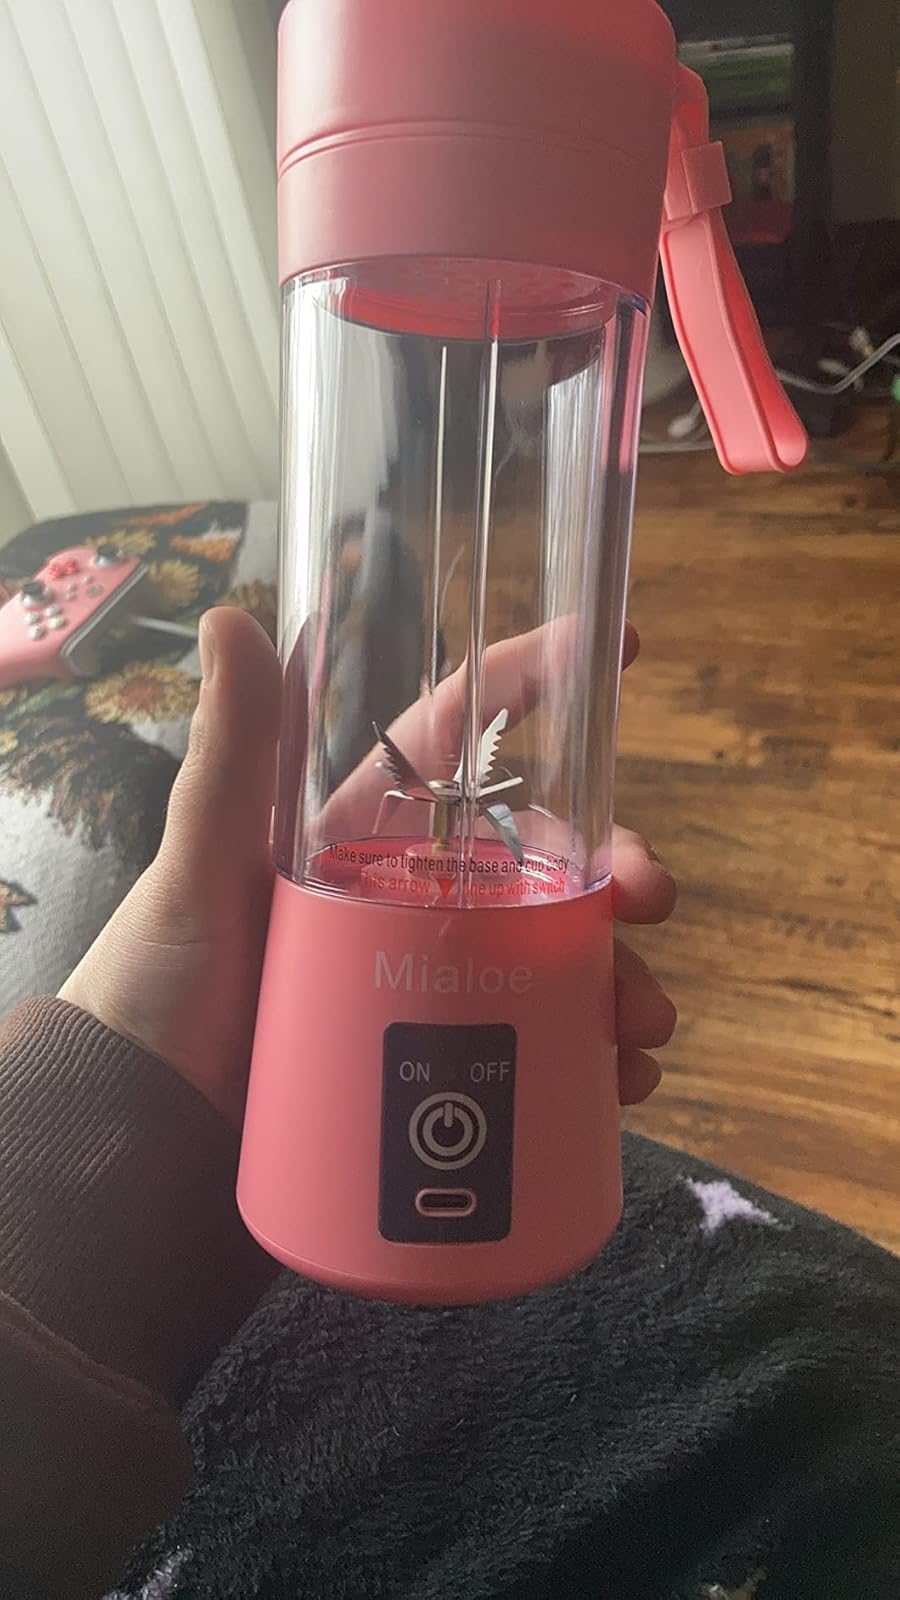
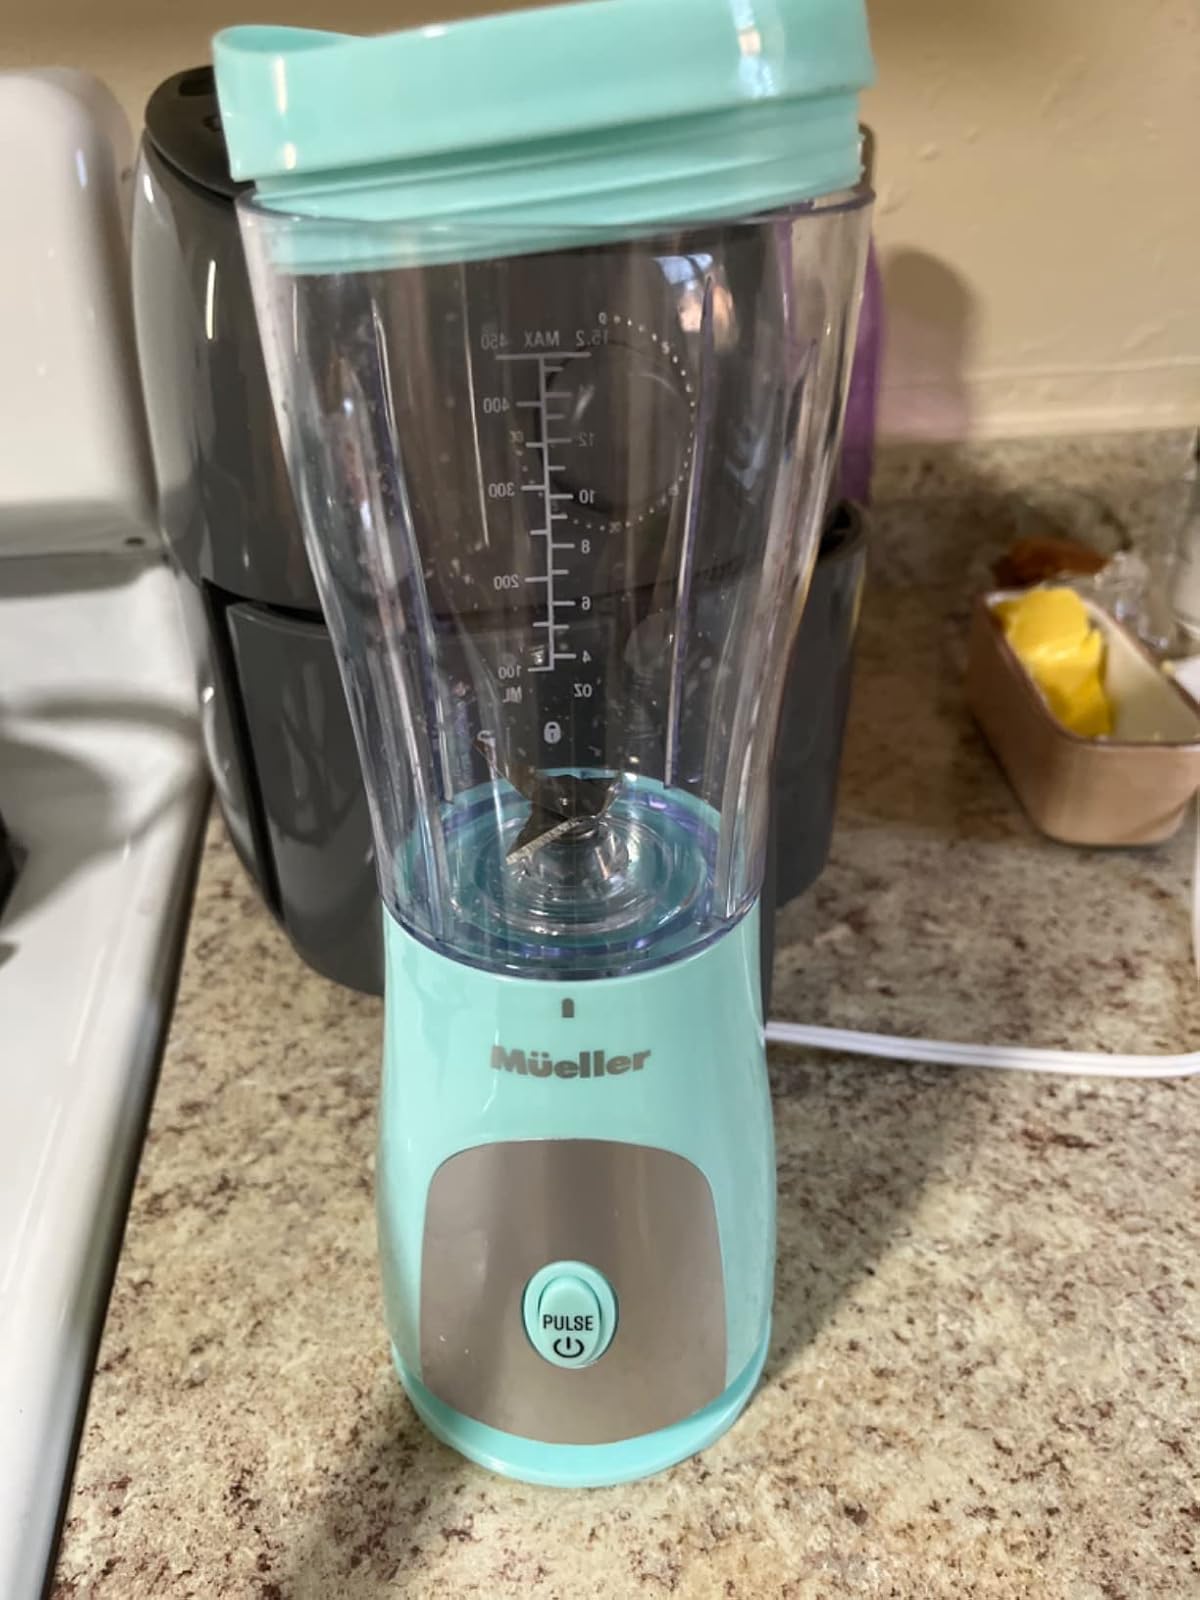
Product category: items_blender
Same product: no